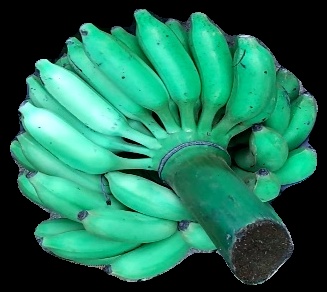
Variety: elakki-bale
Grade: grade1